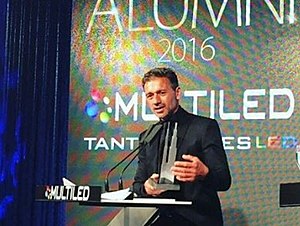
Nelson Vivas
Nelson Davíd Vivas er en tidligere argentinsk fodboldspiller, der som forsvarsspiller spillede adskillige kampe for Argentinas landshold, og på klubplan optrådte for blandt andet Boca Juniors i sit hjemlands Primera División samt Arsenal F.C. i den engelske Premier League.